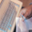
Label: keyboard